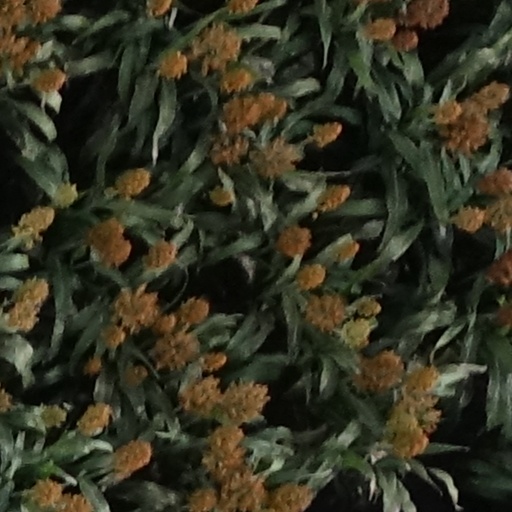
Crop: sorghum